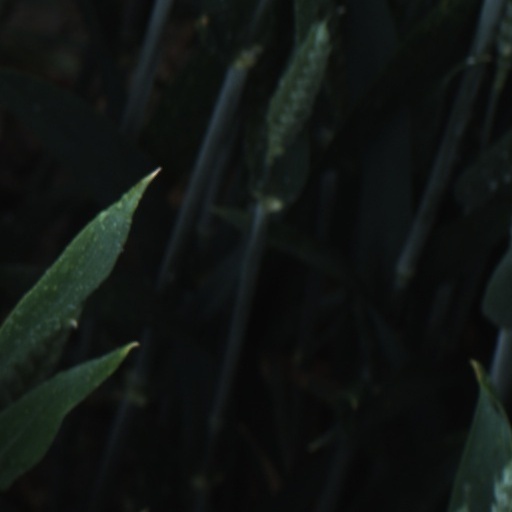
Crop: wheat